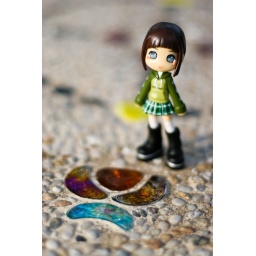
A cutey was attracted by the colorful decoration on a stone table.